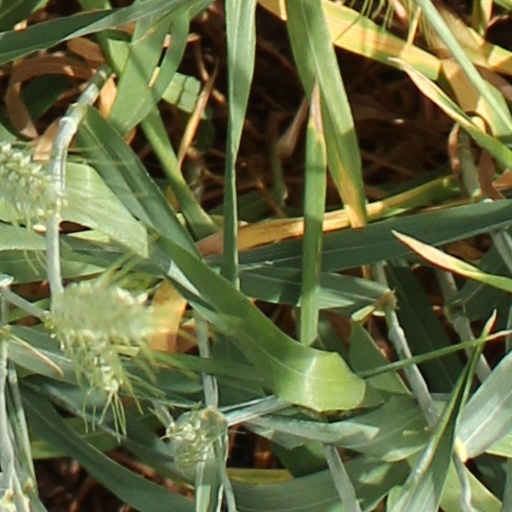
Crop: wheat